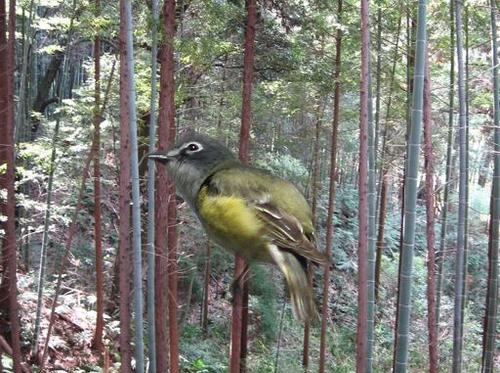
Bird species: Blue_headed_Vireo
Bird type: landbird
Background: land